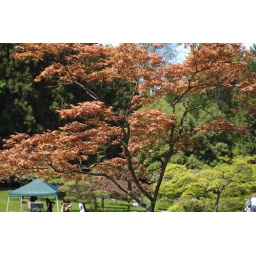
A tree with orange leaves stands in the Japanese Gardens.